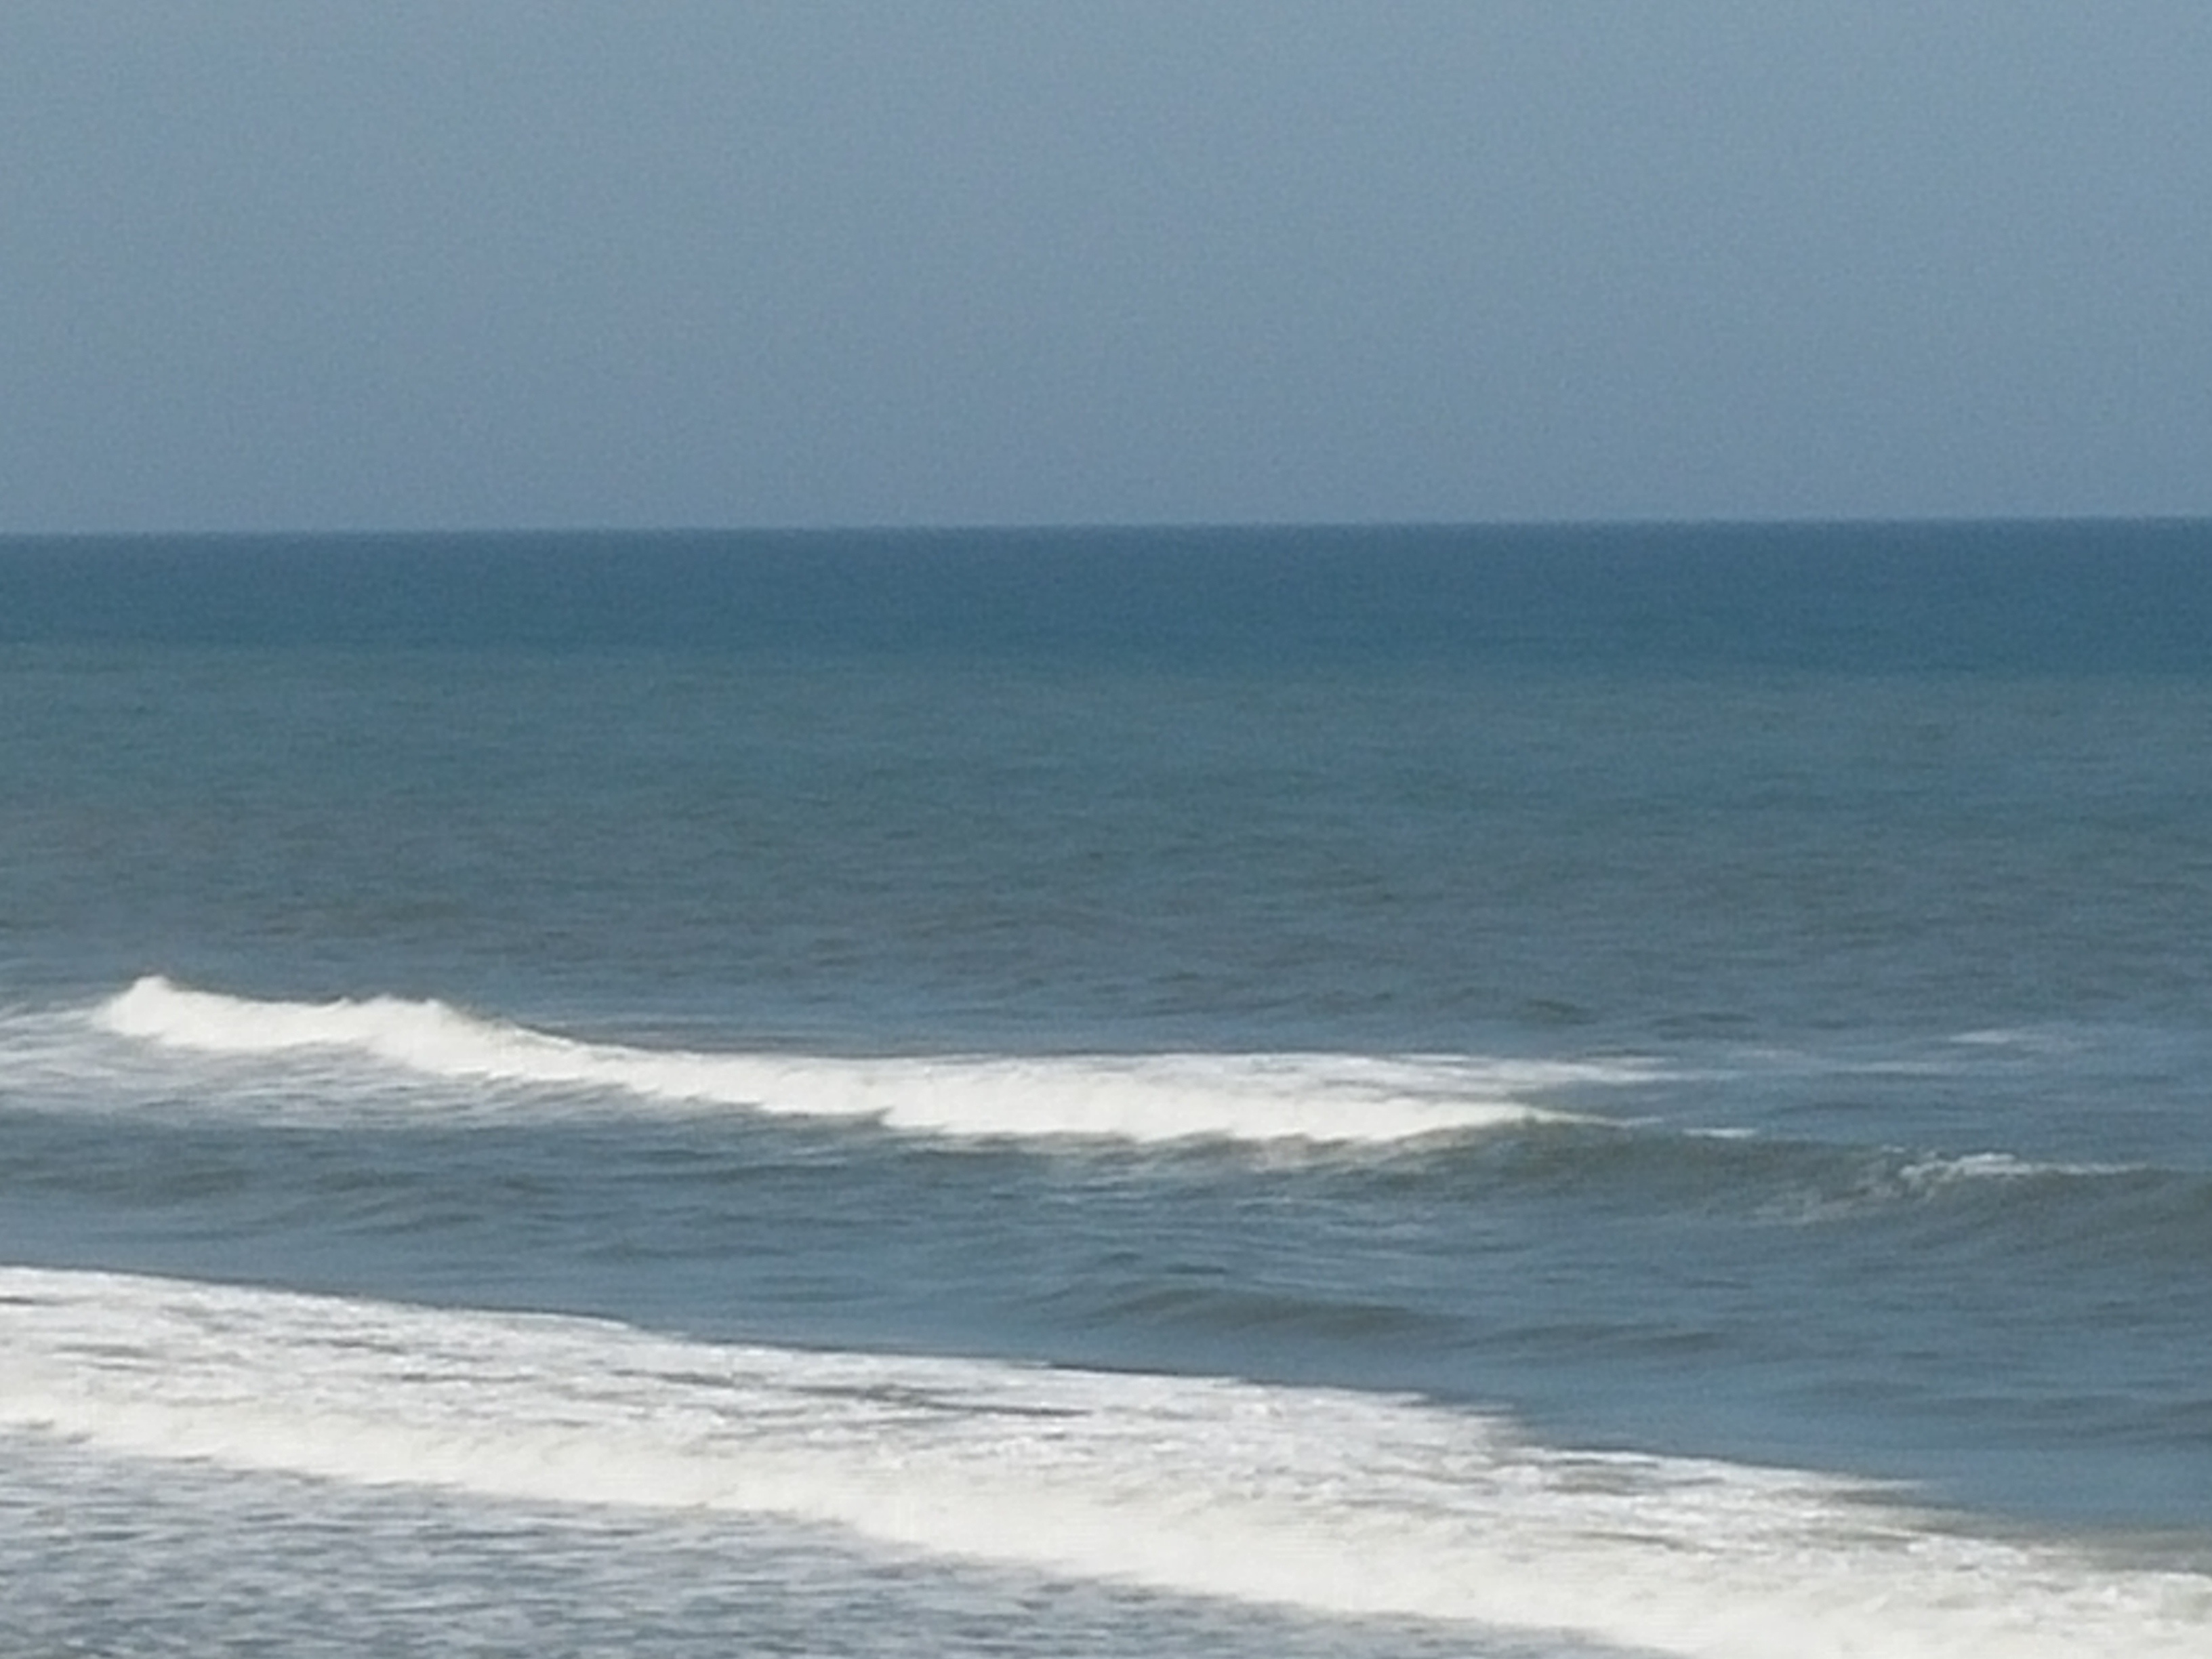
beach, sea, coast, ocean, horizon, shore, wave, wind, body of water, cape, wind wave